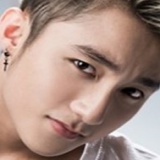
ca sĩ Sơn Tùng